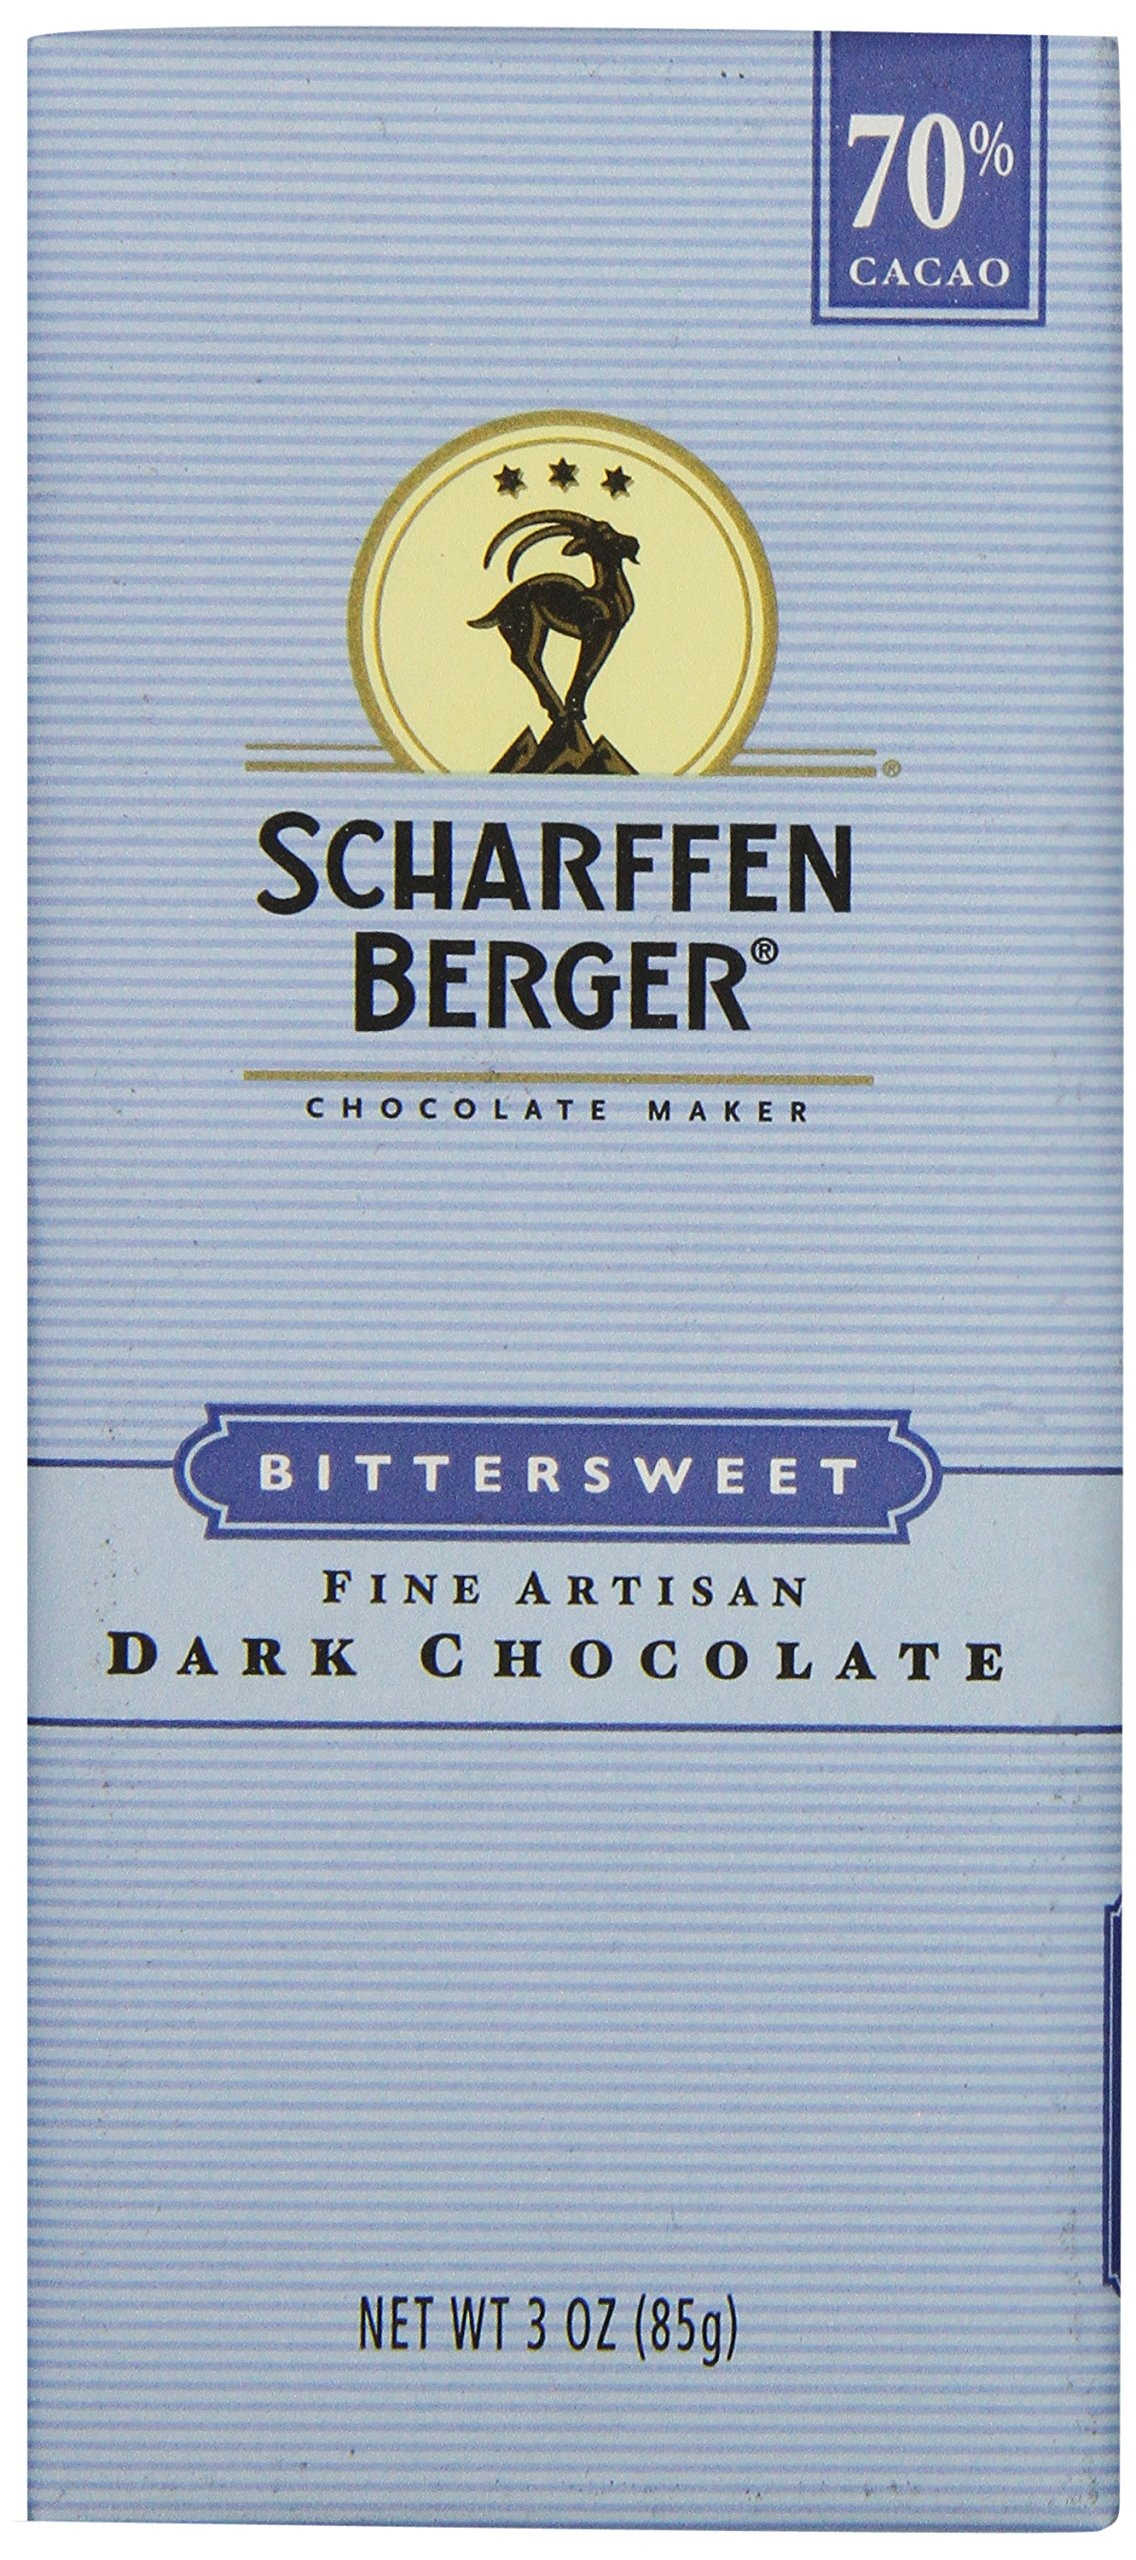
Item Name: SCHARFFEN BERGER 70% Cacao Bittersweet Dark Chocolate Bar, 3 Ounce
Bullet Point 1: A delicious treat that’s perfect for gifting and baking
Bullet Point 2: Bittersweet Dark Chocolate with 70 percent Cacao
Bullet Point 3: Fine chocolate
Bullet Point 4: A kosher and gluten free premium chocolate
Value: 3.0
Unit: Ounce

Price: 8.39